Prince Albert of Prussia (1809–1872)

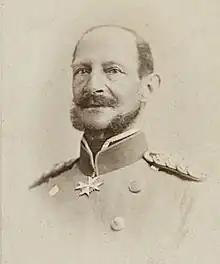
Prince Albert,

Prince Frederick Henry Albert of Prussia (4 October 1809 – 14 October 1872) was the fifth son and youngest child of King Frederick William III of Prussia and Louise of Mecklenburg-Strelitz. His parents had fled to East Prussia after the occupation of Berlin by Napoleon, and Albert was born in Königsberg. Two of Albert's elder brothers were Frederick William IV, King of Prussia from 1840 till 1861, and William I, King of Prussia from 1861 to 1888 and German Emperor from 1871 until 1888.